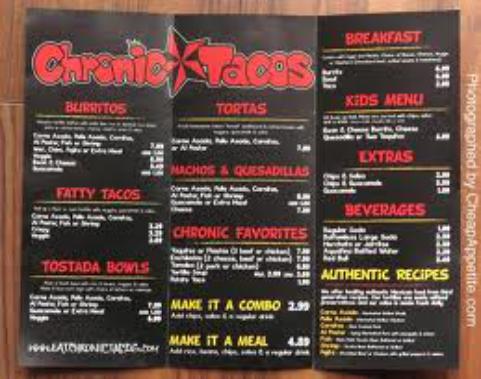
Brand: Chronic Tacos-2
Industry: Food